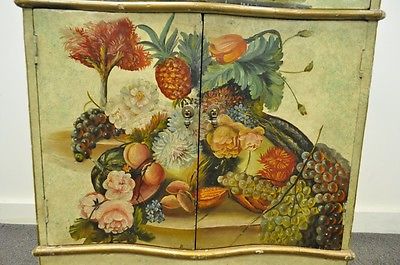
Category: cabinet